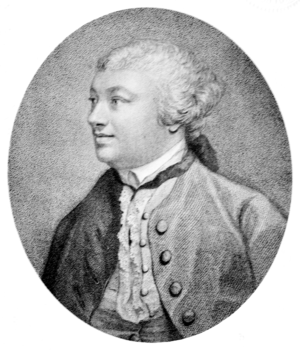
The Covent-Garden Journal, fondé le 4 janvier 1752, fut une publication périodique éphémère, surtout littéraire, éditée à Londres deux fois par semaine pendant la majeure partie de cette année. Il était presque entièrement financé par le dramaturge, essayiste et romancier Henry Fielding sous le pseudonyme de Sir Alexander Drawcansir, Knt. Censor of Great Britain. Le magazine cessa ses publications le 25 novembre et, de ce fait, fut le dernier magazine de Fielding, qui mourut le 8 octobre 1754.
Henry Fielding, né le 22 avril 1707 à Sharpham Park près de Glastonbury, Somerset, Angleterre et mort à Lisbonne le 8 octobre 1754, est un dramaturge, poète, essayiste et romancier anglais.
Avant de devenir l'un des plus illustres romanciers du XVIIIᵉ siècle, Henry Fielding a eu plusieurs carrières en tant qu'écrivain, essayiste, pamphlétaire, dramaturge et journaliste. Si le roman l'a occupé dans la seconde partie de sa vie, le théâtre pendant les dix première années de sa création littéraire, la presse est restée une constante dès ses débuts jusqu'à sa mort.